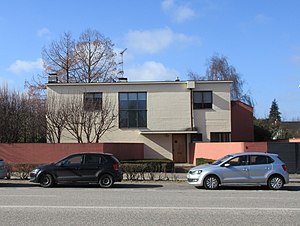
Frits Schlegel / Værker
Bernstorffsvej 17, Hellerup (1931)
Frits Schlegel var en dansk funktionalistisk arkitekt, der var den første til at eksperimentere med in situ-støbte betonhuse på dansk grund.